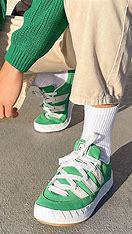
Brand: Adidas
Model: Adimatic